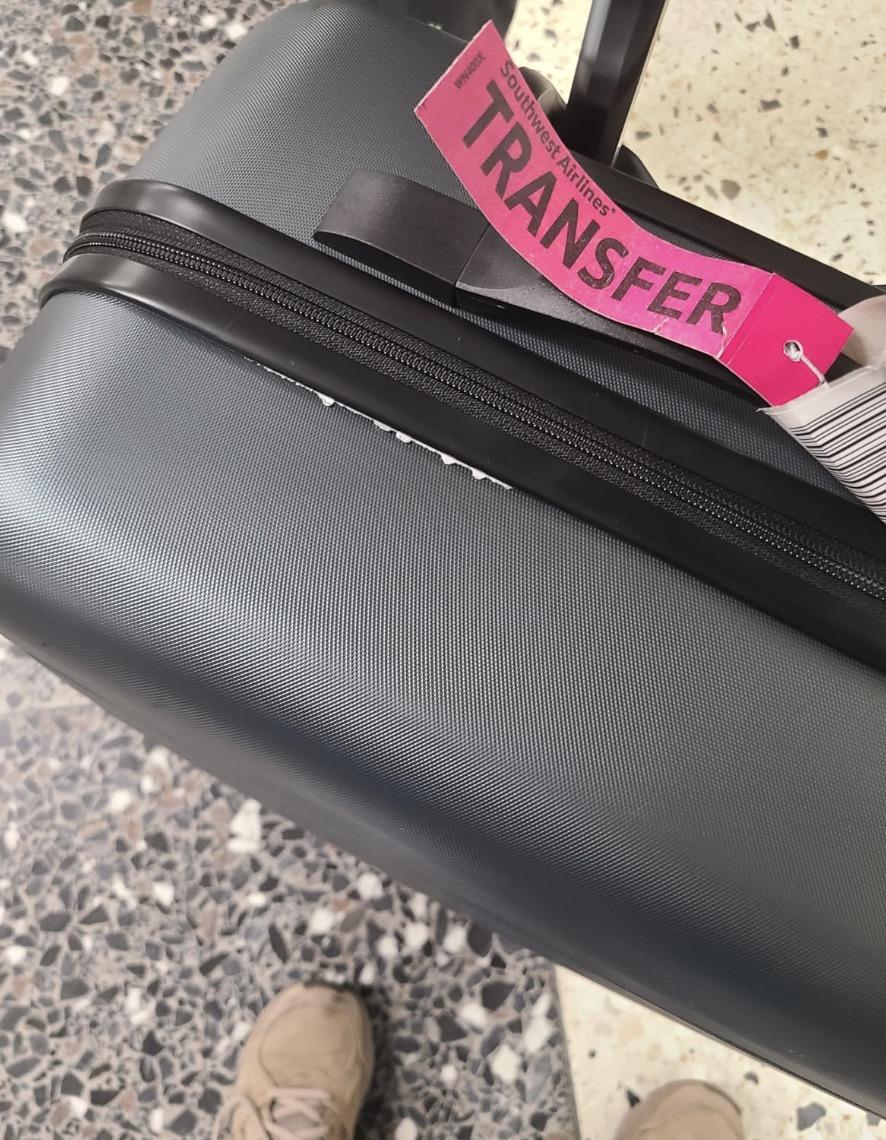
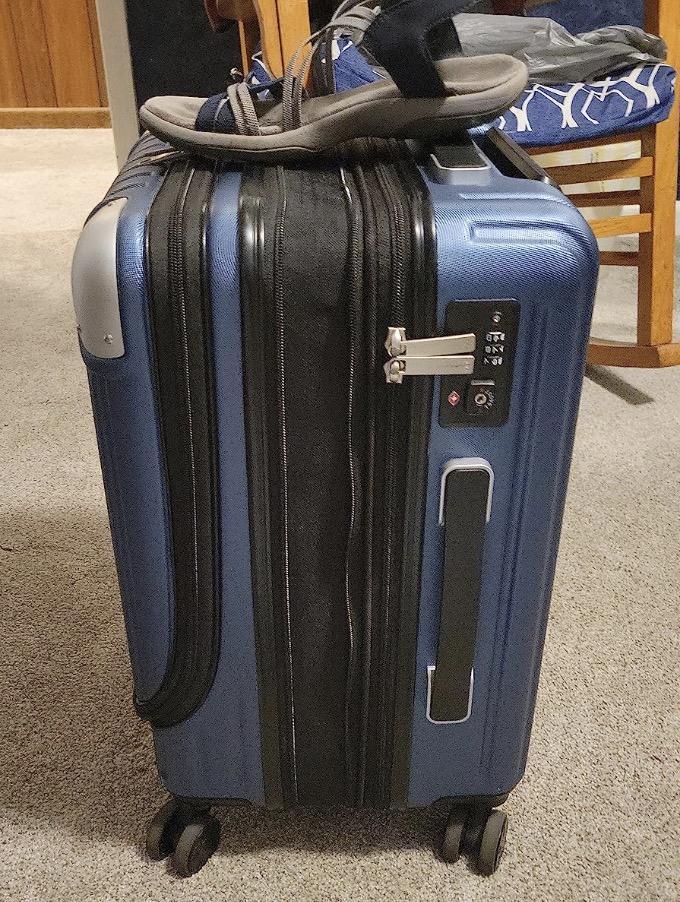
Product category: items_tea
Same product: no